Nick Gentry

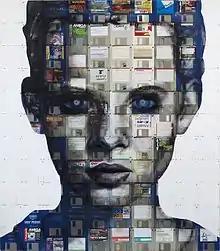
Nick Gentry "Digital Montage Number 2".

A series of portraits created from used film negatives and X-rays which have been contributed by members of the public. The negative selection process is based on tone and by layering the film he creates the contrast and shape of the faces. Gentry has also used X-rays for the darker tones, noticeably in the hair section of the images which are back lit with LED. The use of these materials alludes to a collective identity that can be viewed from both emotional and biological perspectives. He observes that "today we go to great lengths to create a digital identity in addition to the actual lives we live, with the belief that these online records are only growing in importance and will outlive us".